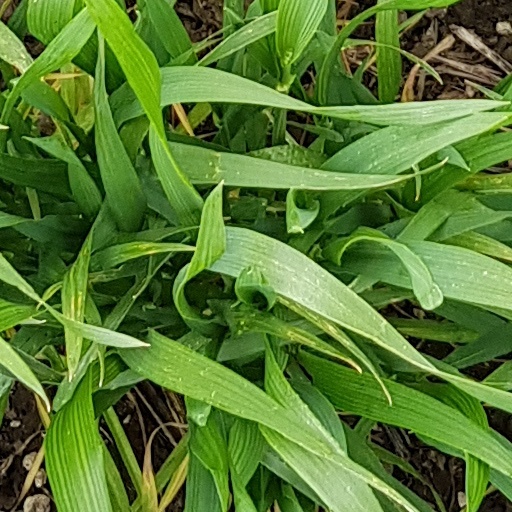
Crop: wheat